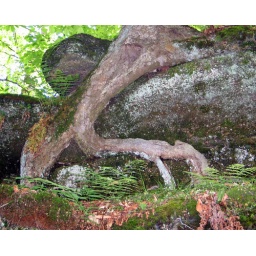
Love the way the trees have grown into and around and over the rocks here. That tree root is amazing--and old